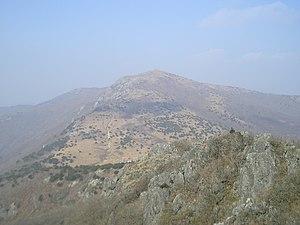
Ulju-Gun est l'arrondissement le plus grand de la ville d'Ulsan pour ce qui est de la superficie. Il s'étend sur toute la partie sud et ouest de la ville.